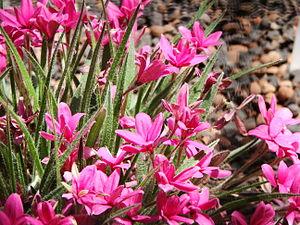
Fleurs du Rhodohypoxis bauri au jardin botanique de Zürich Répartition